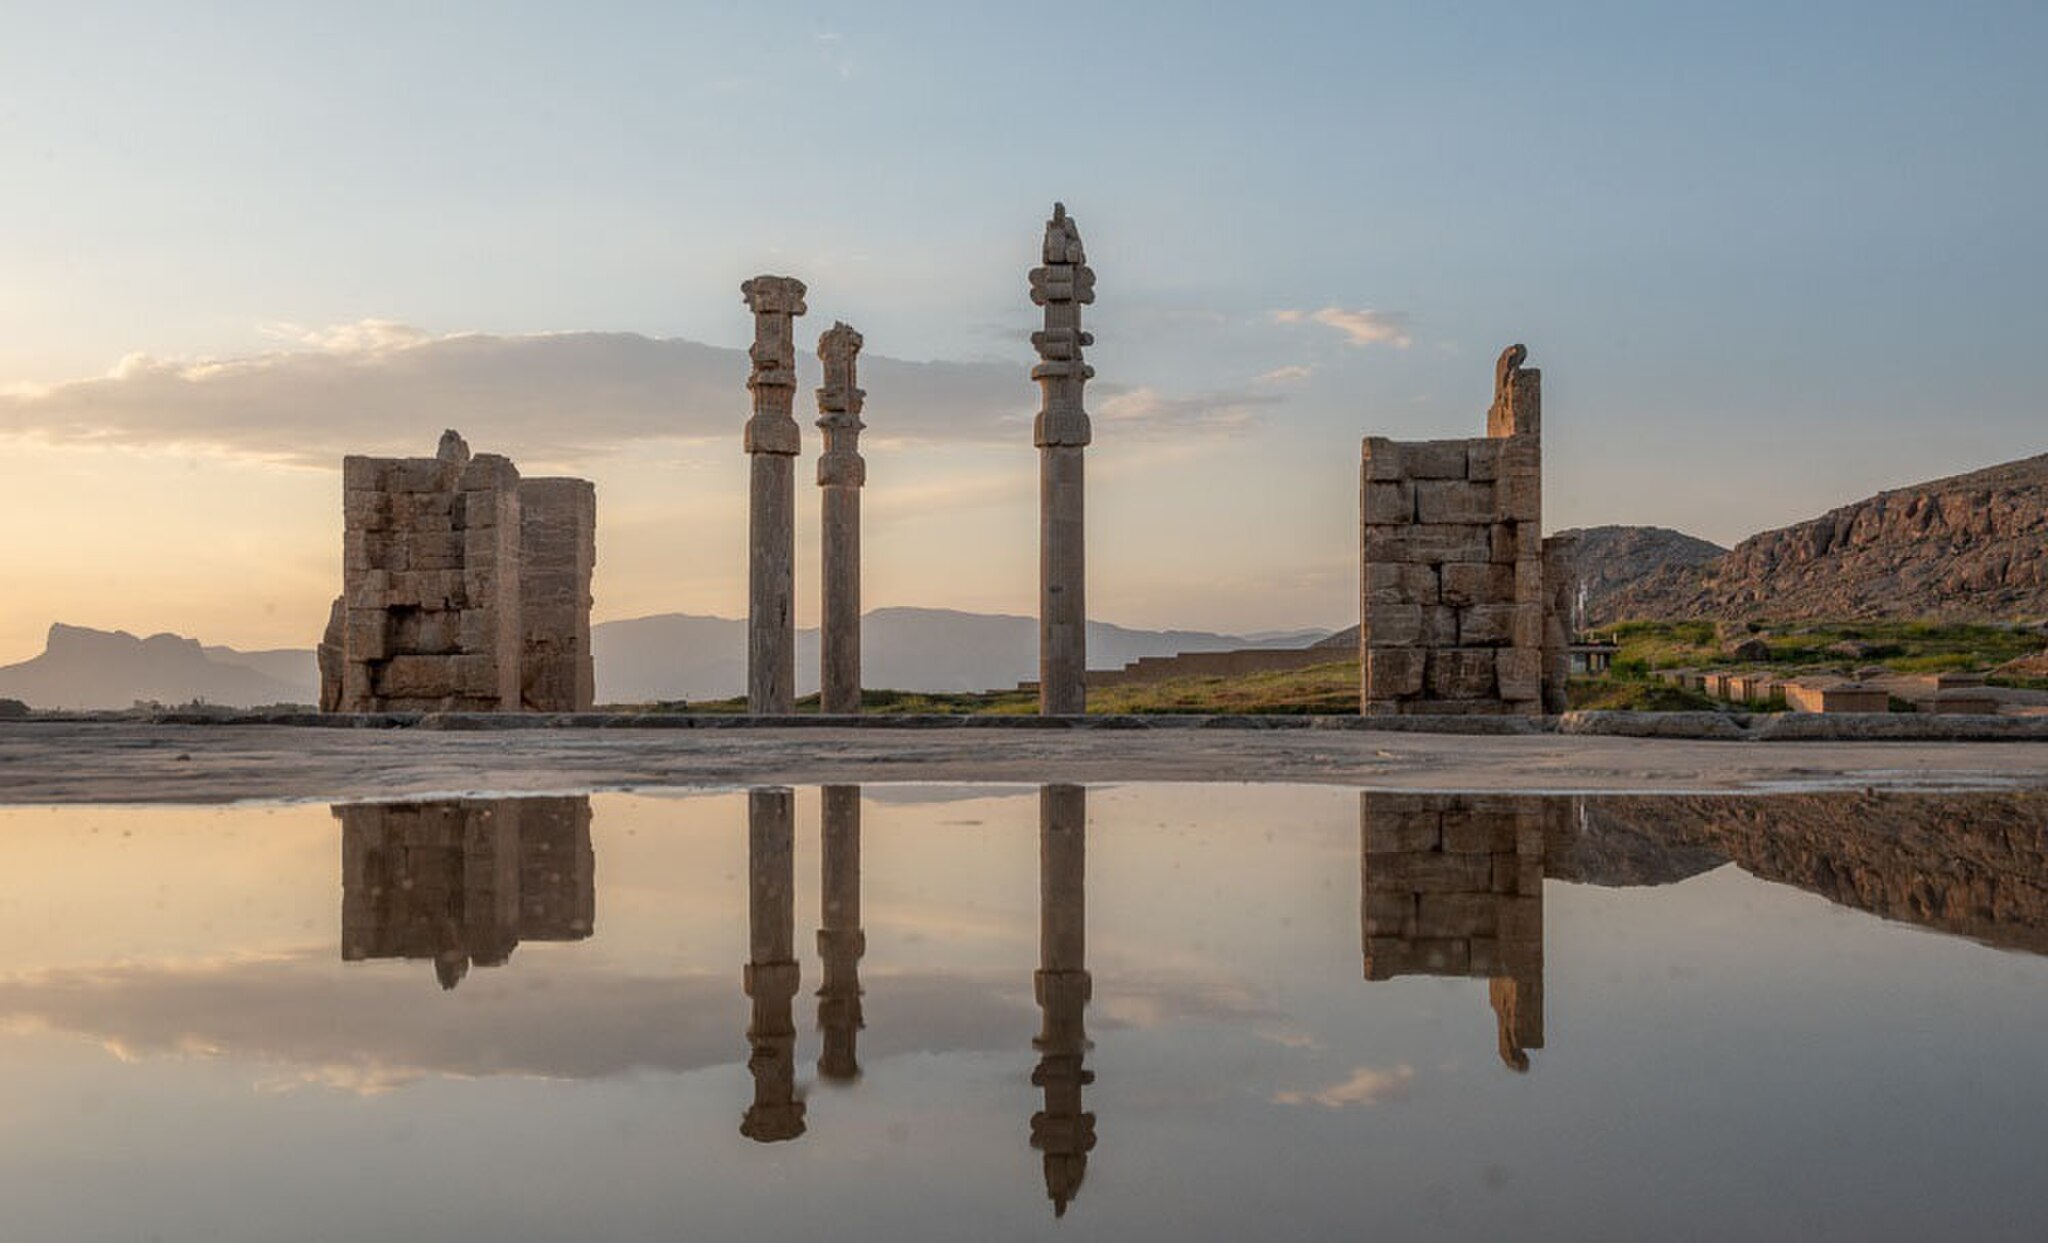
Title: 3428754 میراث جهانی تخت جمشید
Description: میراث جهانی تخت جمشید
Date: 2020-04-20
Categories: Files from external sources with reviewed licenses, 2020 in Persepolis, Photos from Mehrnews.com, Photos by Amin Berenjkar for Mehr News Agency, Remote views of Gate of All Nations